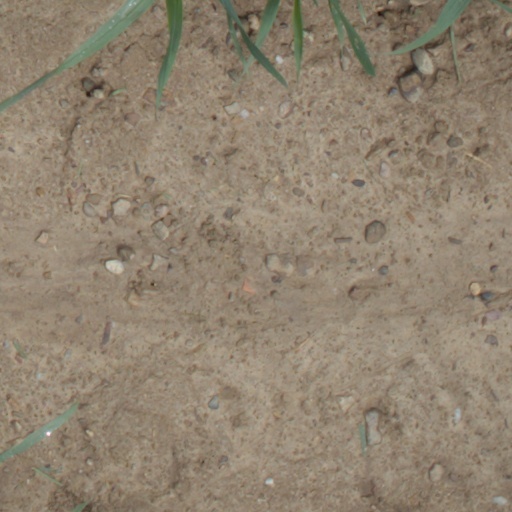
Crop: wheat